Styphnolobium japonicum

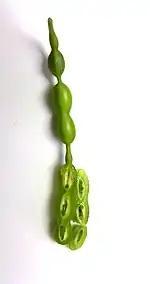

"S. japonicum" (formerly "Sophora japonica") is one of the 50 fundamental herbs used in traditional Chinese medicine. Its fruits have stress resistance and antioxidant properties.